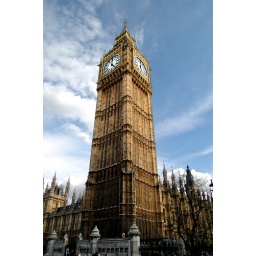
took 2 photos of it and merge them together to get the effect of the sky and the tower in the right contrast